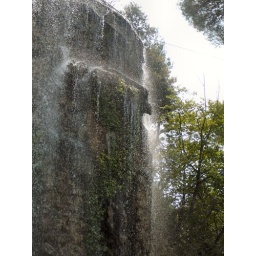
Cascade down the steep rocks of the hill to the old castle site in Nice, France